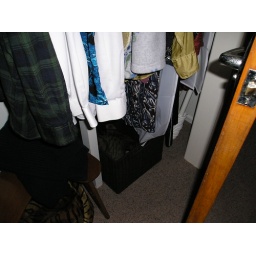
I think this is Jayne, checking out the new woven basket box in the closet.